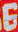
Number: 6